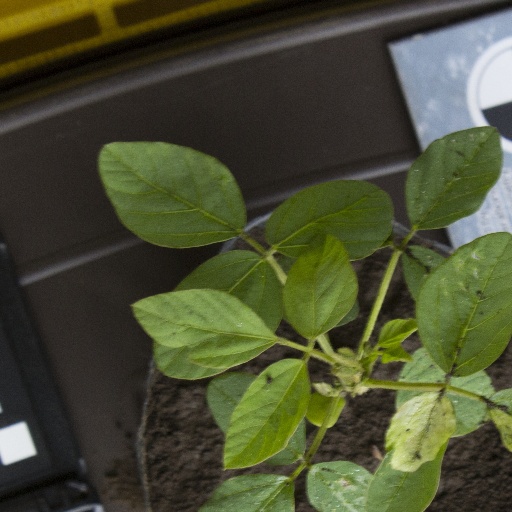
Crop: soybean